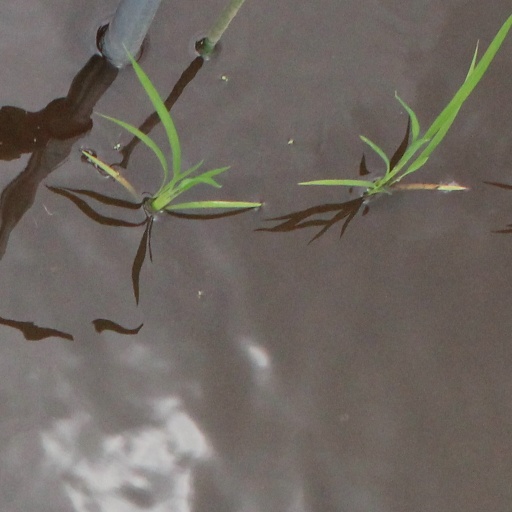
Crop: rice